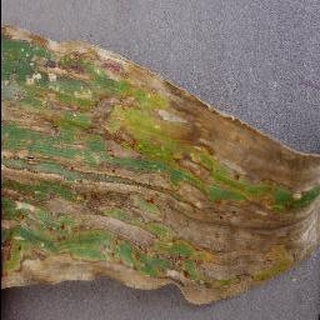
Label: corn_cercospora_leaf_spot